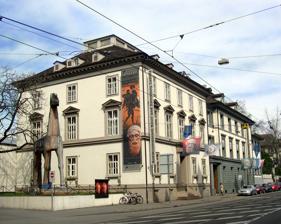
Building: Antikenmuseum Basel und Sammlung Ludwig
Country: Switzerland
Year built: 1961
Archaeological museum in Basel (Switzerland) Antikenmuseum Basel und Sammlung Ludwig The Antikenmuseum Basel und Sammlung Ludwig (Basel Museum of Ancient Art and Ludwig Collection) is one of the many museums in the city of Basel , Switzerland and a heritage site of national significance . In 1961 the city of Basel decided to establish the museum to assemble the several antiquities in one place. Buildings It is located in several neighboring buildings, most prominently two designed by Melchior Berri in the early 19th century. One was desgnied for Johann Jakob Bachofen-Merian, the father to Johann Jakob Bachofen and the other for the Swiss merchant Isaac Iselin-Roulet. During several years the buildings were renovated and the museum was inaugurated in 1966. Initially the museum included only one of the two Berri buildings, the one constructed for Roulet, the other one being used by the cities Civil Register . In 1986 the also the building built for the Bachofen family, became a part of the museum. During several years the buildings were renovated and the museum was inaugurated in 1966. Having opened with about 650 m 2 of exhibition room, until 1992 it has expanded to 3000 m 2. Collection The museum is devoted exclusively to the art of ancient civilizations from the 4th millennium BC to the 7th century AD. The only one of its kind in Switzerland, the museum shows works of art from the Mediterranean region, predominantly from the period from 1000 BC to 300 AD. A central position is occupied by the collection of Greek vases and sculptures and the Ancient Egyptian section. Further objects are from the Near East and Cyprus . See also Museums in Basel External links Official website Basel museums website Footnotes